Saalfeld Abbey

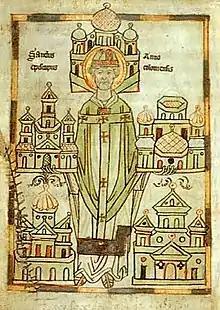
Anno II. in the "Vita Annonis Minor" (Saalfeld Abbey is bottom left)

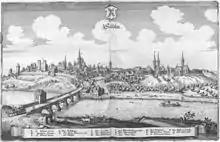
Saalfeld Abbey to the right in 1650

Saalfeld Abbey (also "Kloster Saalfeld") was an important medieval Benedictine monastery and Imperial Abbey in Saalfeld, Thuringia, Germany. As an imperial abbey, the monastery was under the direct auspices of the Holy Roman Emperor, and enjoyed a degree of sovereignty equivalent to a small micro state within the Empire. The monastery was founded in 1071 and existed until 1526, when it was secularised during the Reformation.